Itô diffusion

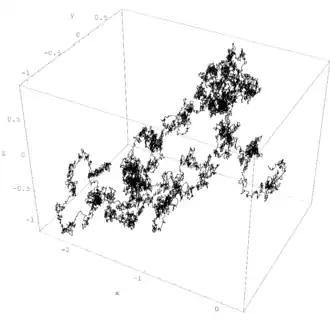
This Wiener process (Brownian motion) in three-dimensional space (one sample path shown) is an example of an Itô diffusion.

A (time-homogeneous) Itô diffusion in "n"-dimensional Euclidean space formula_1 is a process "X" : [0, +∞) × Ω → R defined on a probability space (Ω, Σ, P) and satisfying a stochastic differential equation of the form